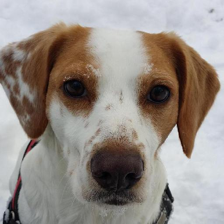
Label: animals